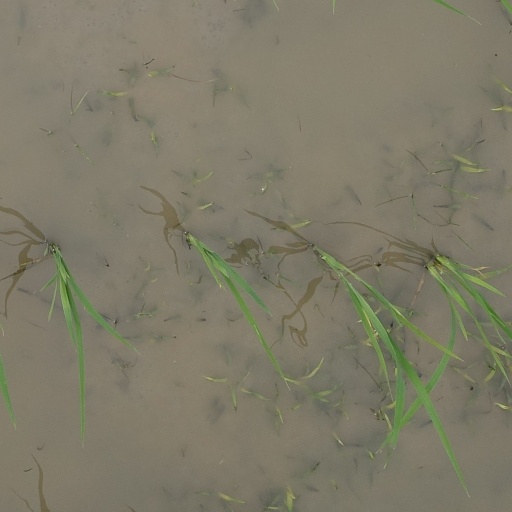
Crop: rice